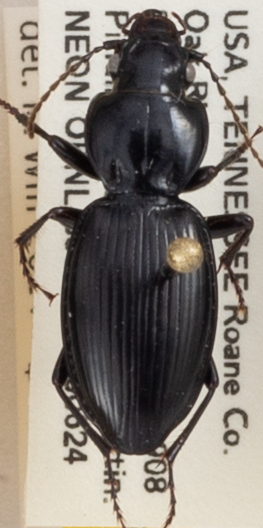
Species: Cyclotrachelus fucatus
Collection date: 2020-06-24
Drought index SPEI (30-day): -0.436
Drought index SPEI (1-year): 1.69
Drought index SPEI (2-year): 2.09